Justacorps

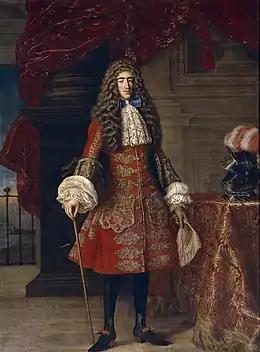
Luis Francisco de la Cerda (later Duke of Medinaceli) in a red justacorps with horizontal pockets and lavish decoration, c. 1684.

The fabric selection and styling of the justacorps varied over time, as fashions altered through history. Elaborated forms featuring rich embroidery and embellishments were influenced by Indo-Persian and Turkish garments, which cultures influential Europeans were increasingly in contact with, through travel, trade, and diplomatic missions. East European garments of similar cut became fashionable around the same time as the justacorp arrived in Western Europe, and its construction and decoration were also influenced by "oriental" modes.